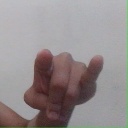
अक्षर: च